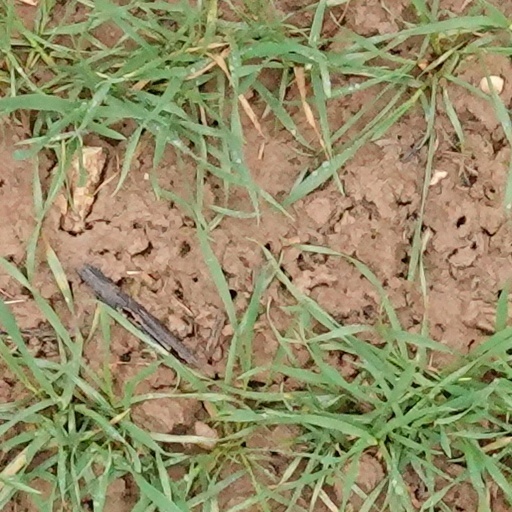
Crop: wheat